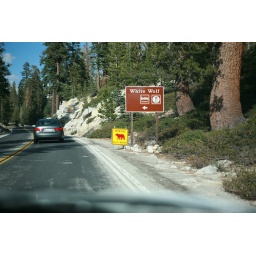
these yellow signs are placed all around Yosemite to signify where a bear has been killed recently.